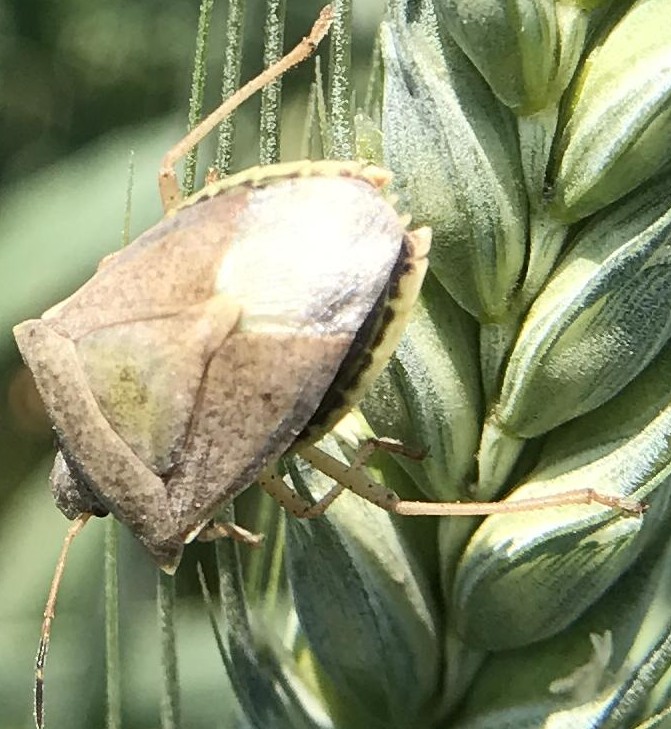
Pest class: stink_bug